Spanish Americans

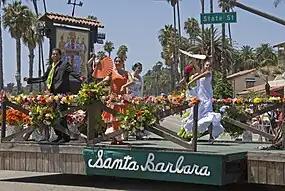
Santa Barbara, California’s annual "Old Spanish Days" fiesta celebration

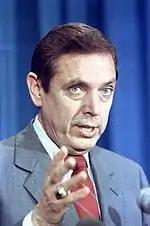
Bob Martinez was the first person of Spanish descent to be elected as Governor of Florida.

The majority of them descend from Canarian settlers who arrived in Louisiana between 1778 and 1783. Its members are descendants of colonists from the Canary Islands, which is part of Spain off the coast of Africa. They settled in Spanish Louisiana between and intermarried with other communities such as French, Acadians, Creoles, and other groups, mainly through the 19th and early 20th centuries.